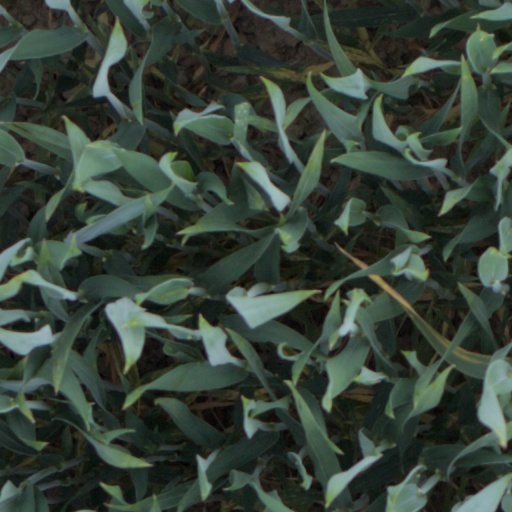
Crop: wheat